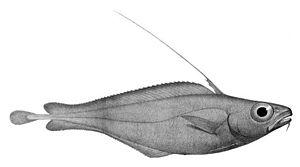
Les Moridae sont une famille de poissons osseux à nageoires rayonnées appartenant à l'ordre des Gadiformes.